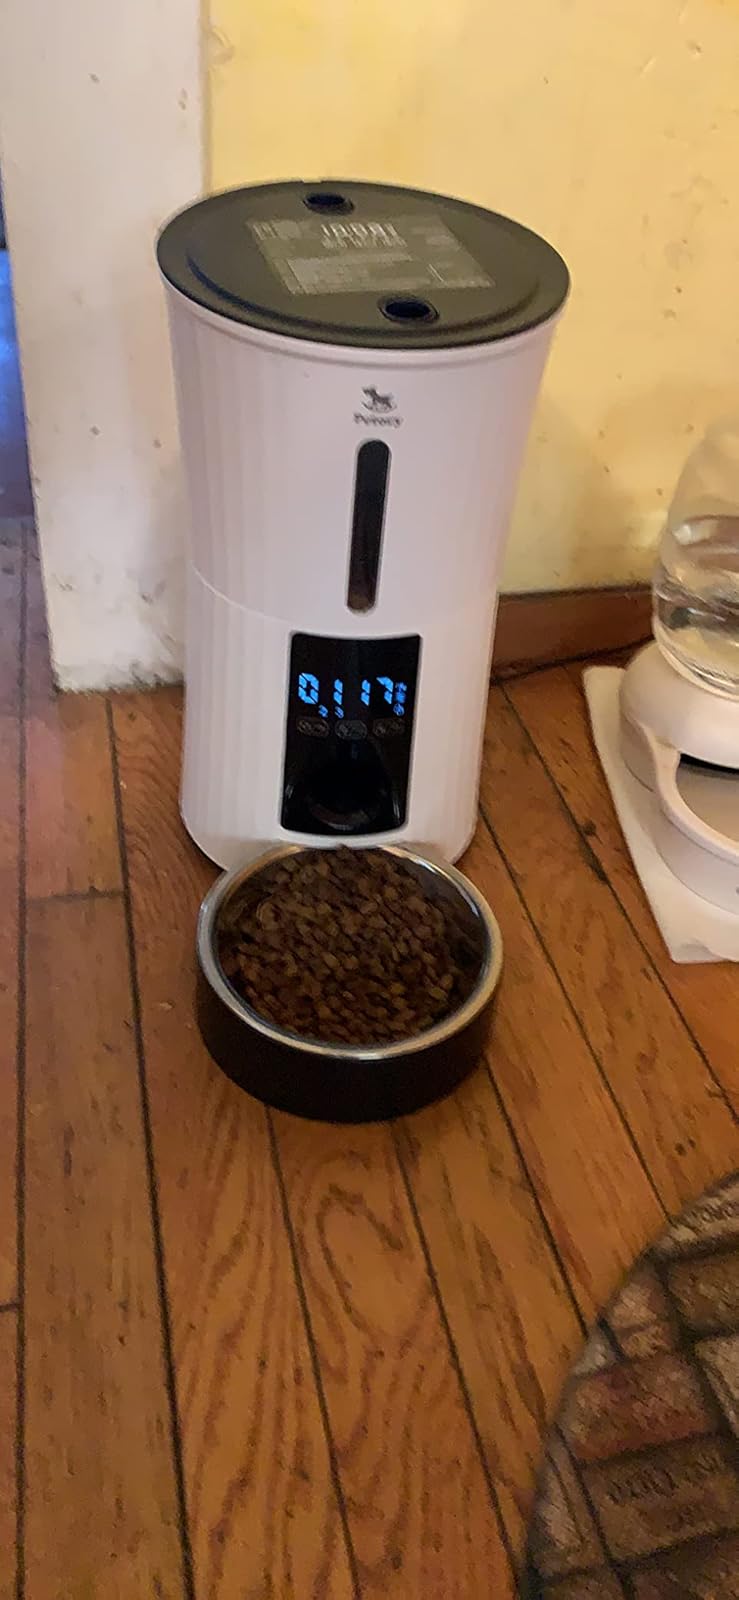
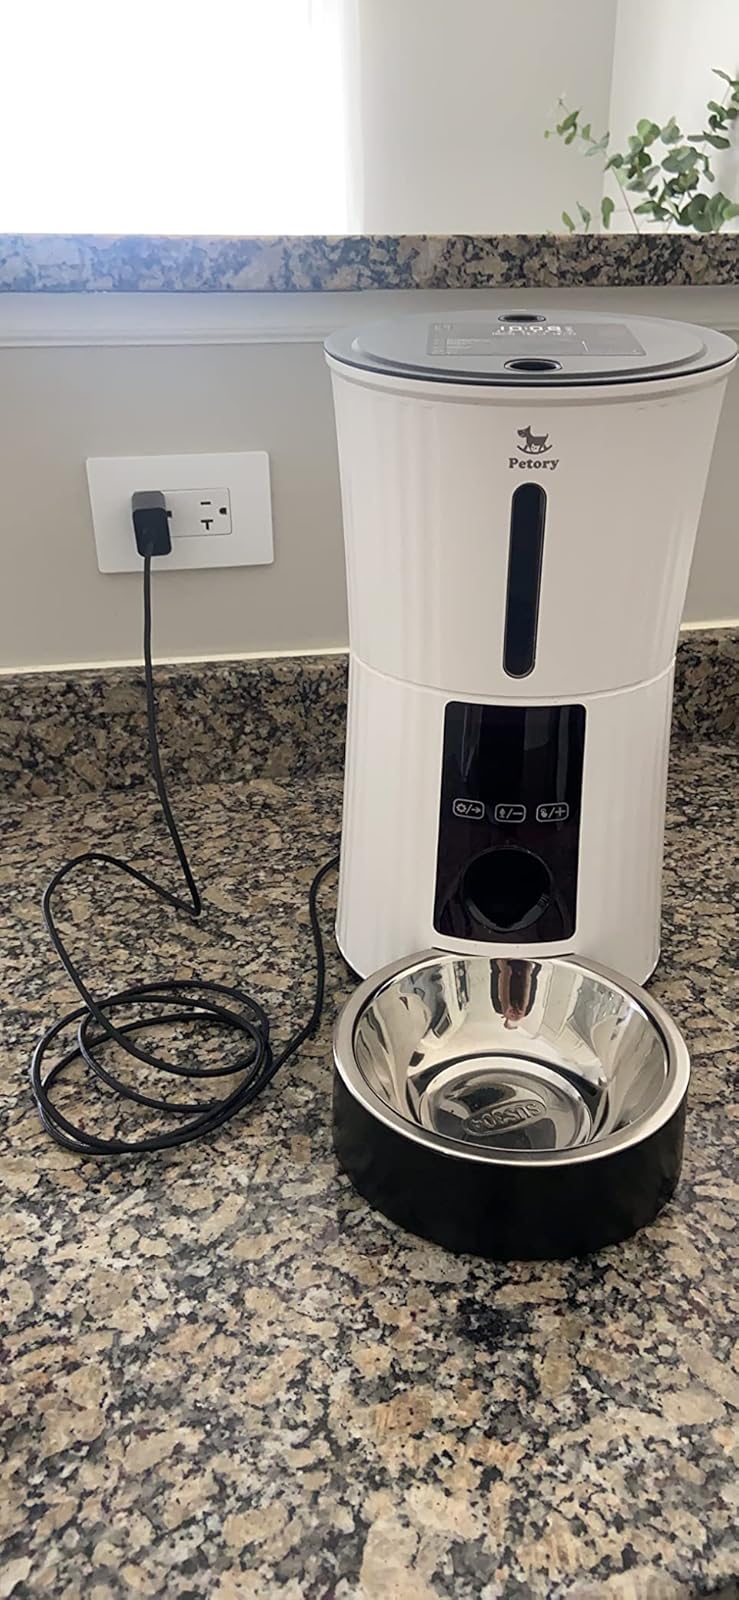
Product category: items_feeder
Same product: yes